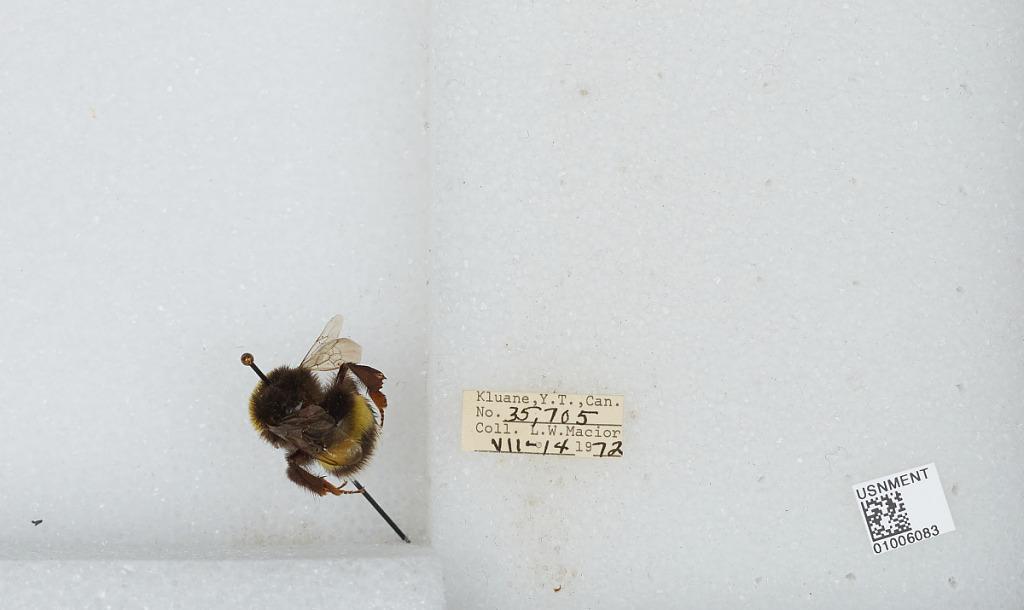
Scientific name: Bombus (Bombus) lucorum (Linnaeus)
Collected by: L. Macior
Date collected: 1972-7-14
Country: Canada
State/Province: Yukon Territory
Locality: Kluane
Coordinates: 60.75, -139.5